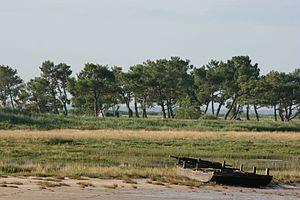
Bateau traditionnel des ostréiculteurs sur le Bassin d'Arcachon, vue depuis la plage de Suzette
Lanton est une commune du Sud-Ouest de la France, située dans le département de la Gironde.